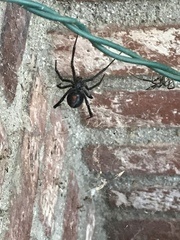
Species: Lactrodectus_hesperus